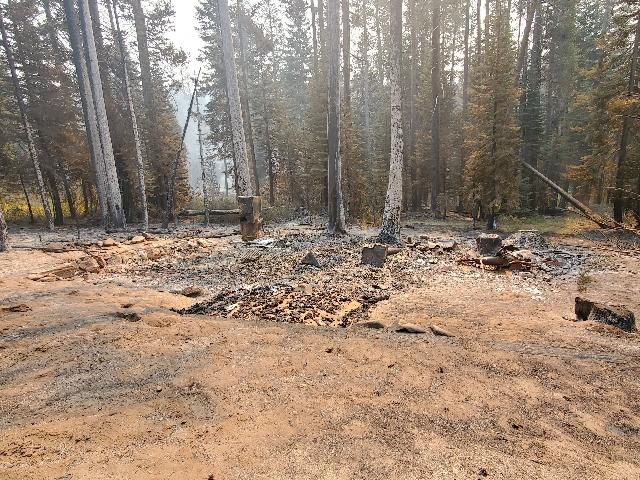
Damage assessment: destroyed